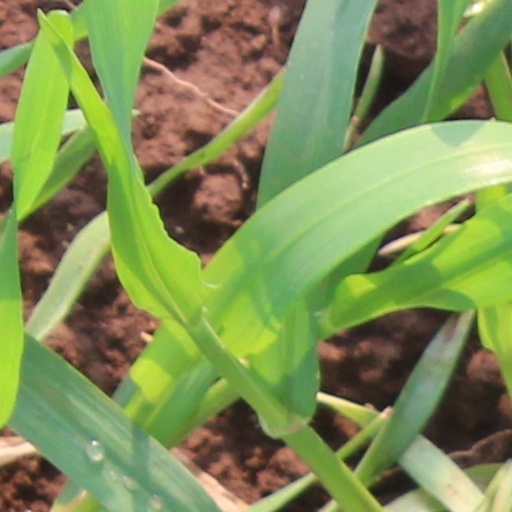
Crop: wheat